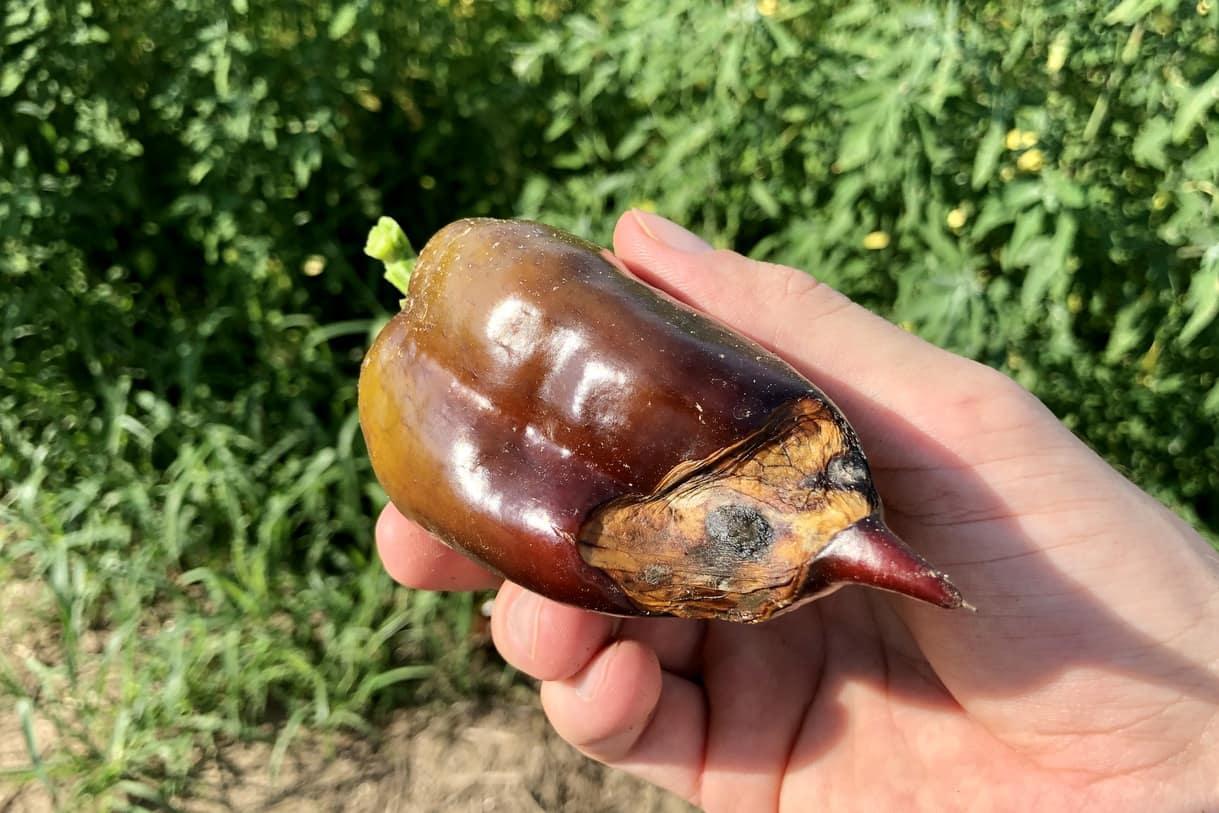
Plant: Bell pepper
Disease: bell pepper blossom end rot